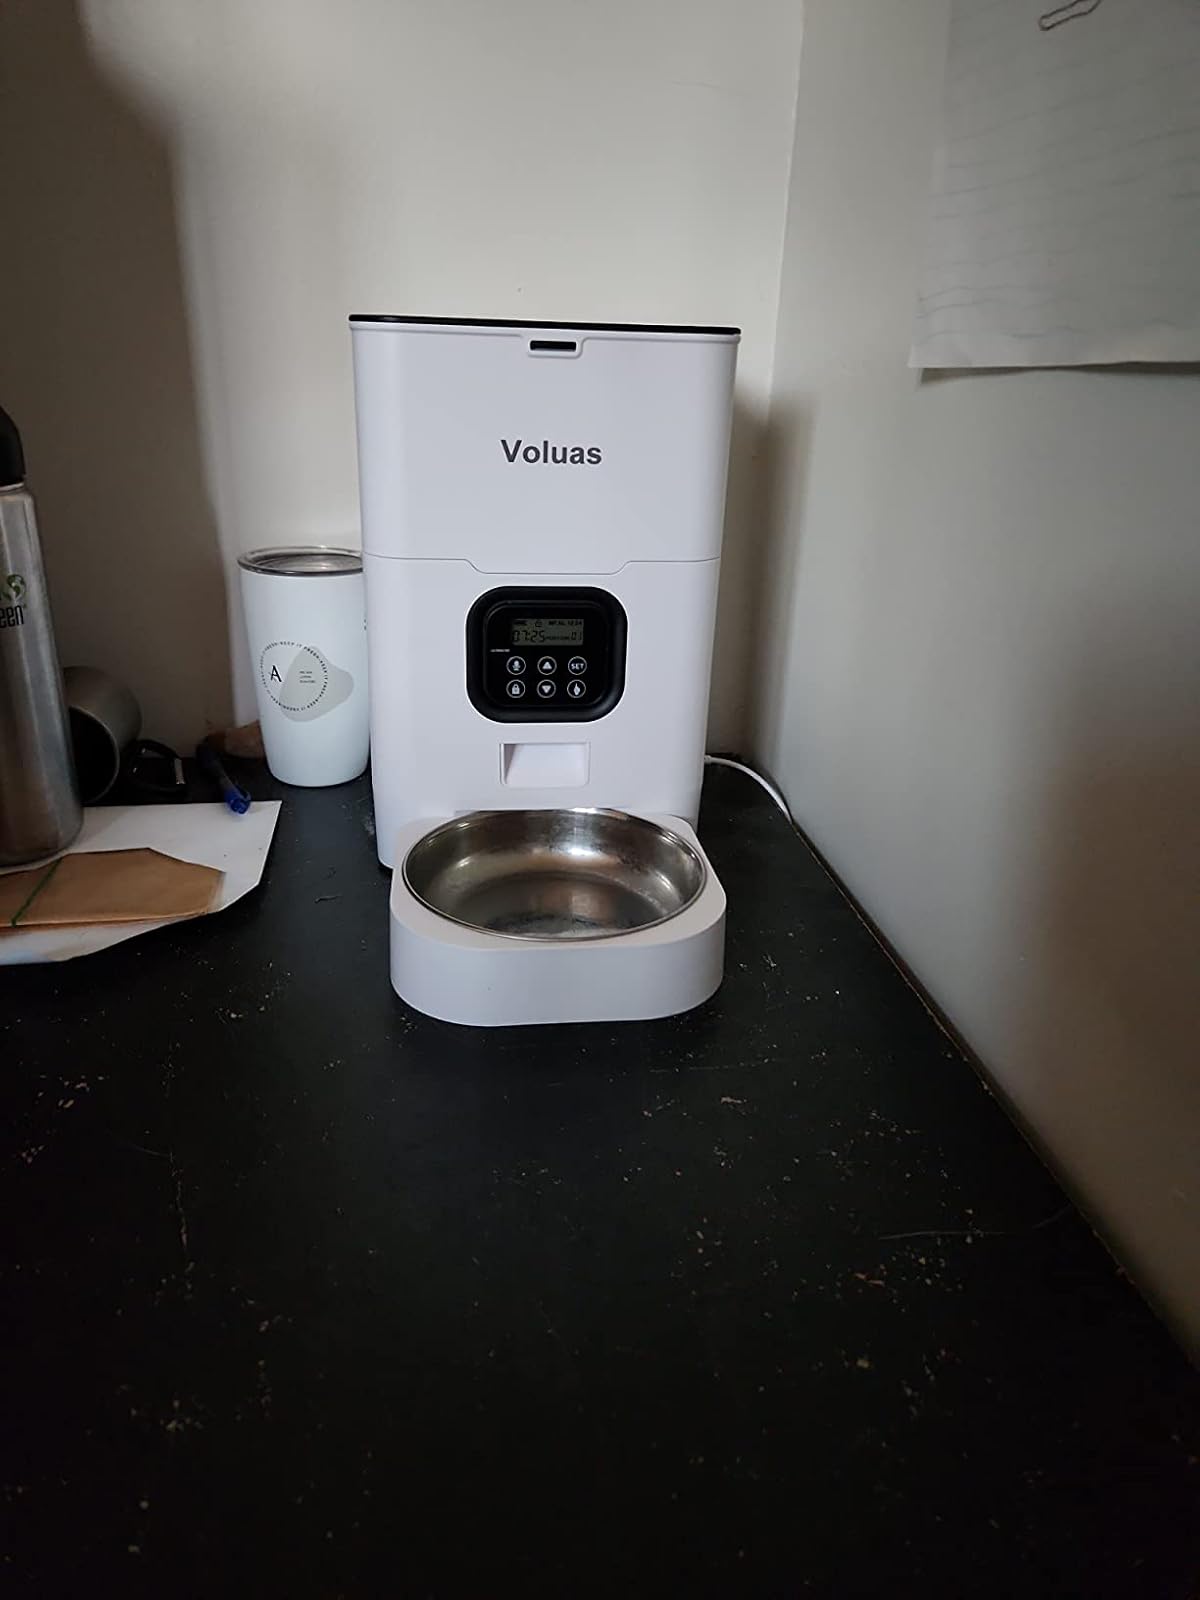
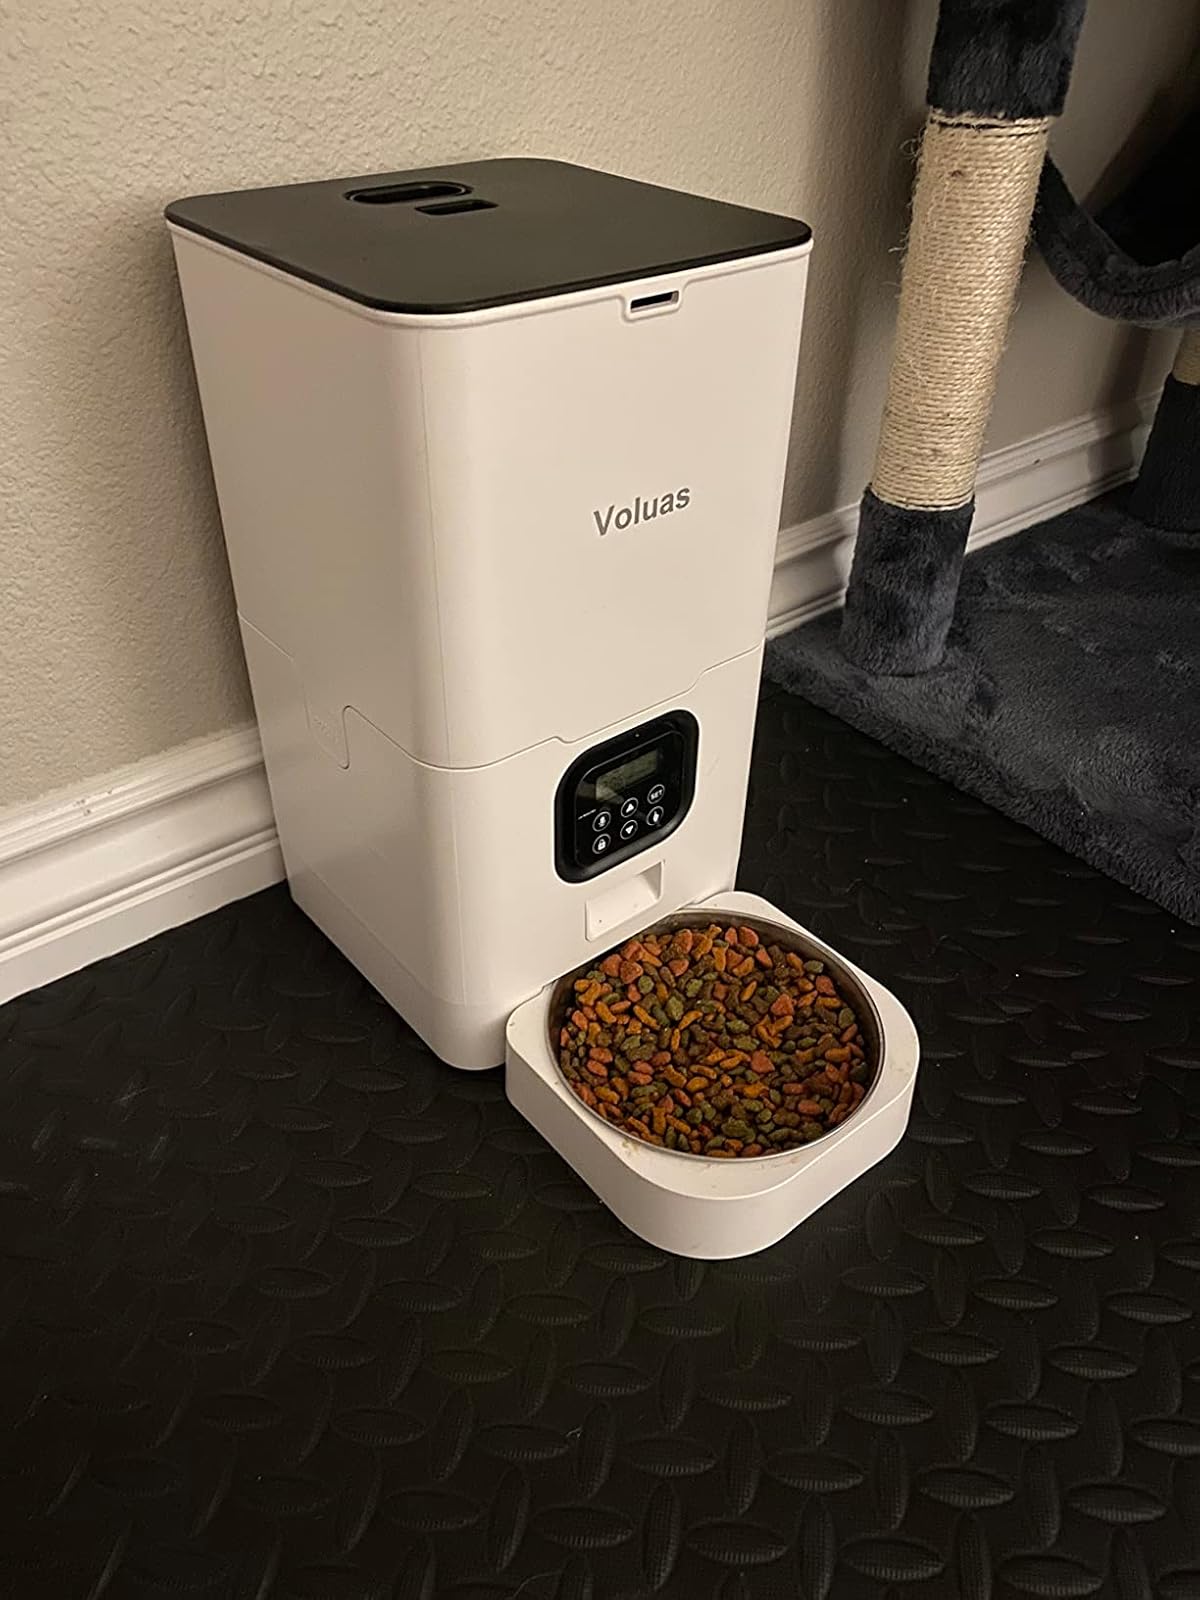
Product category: items_feeder
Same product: yes